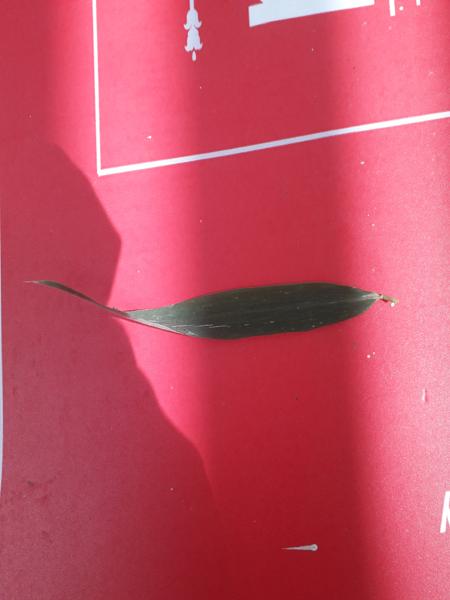
Plant: Bamboo